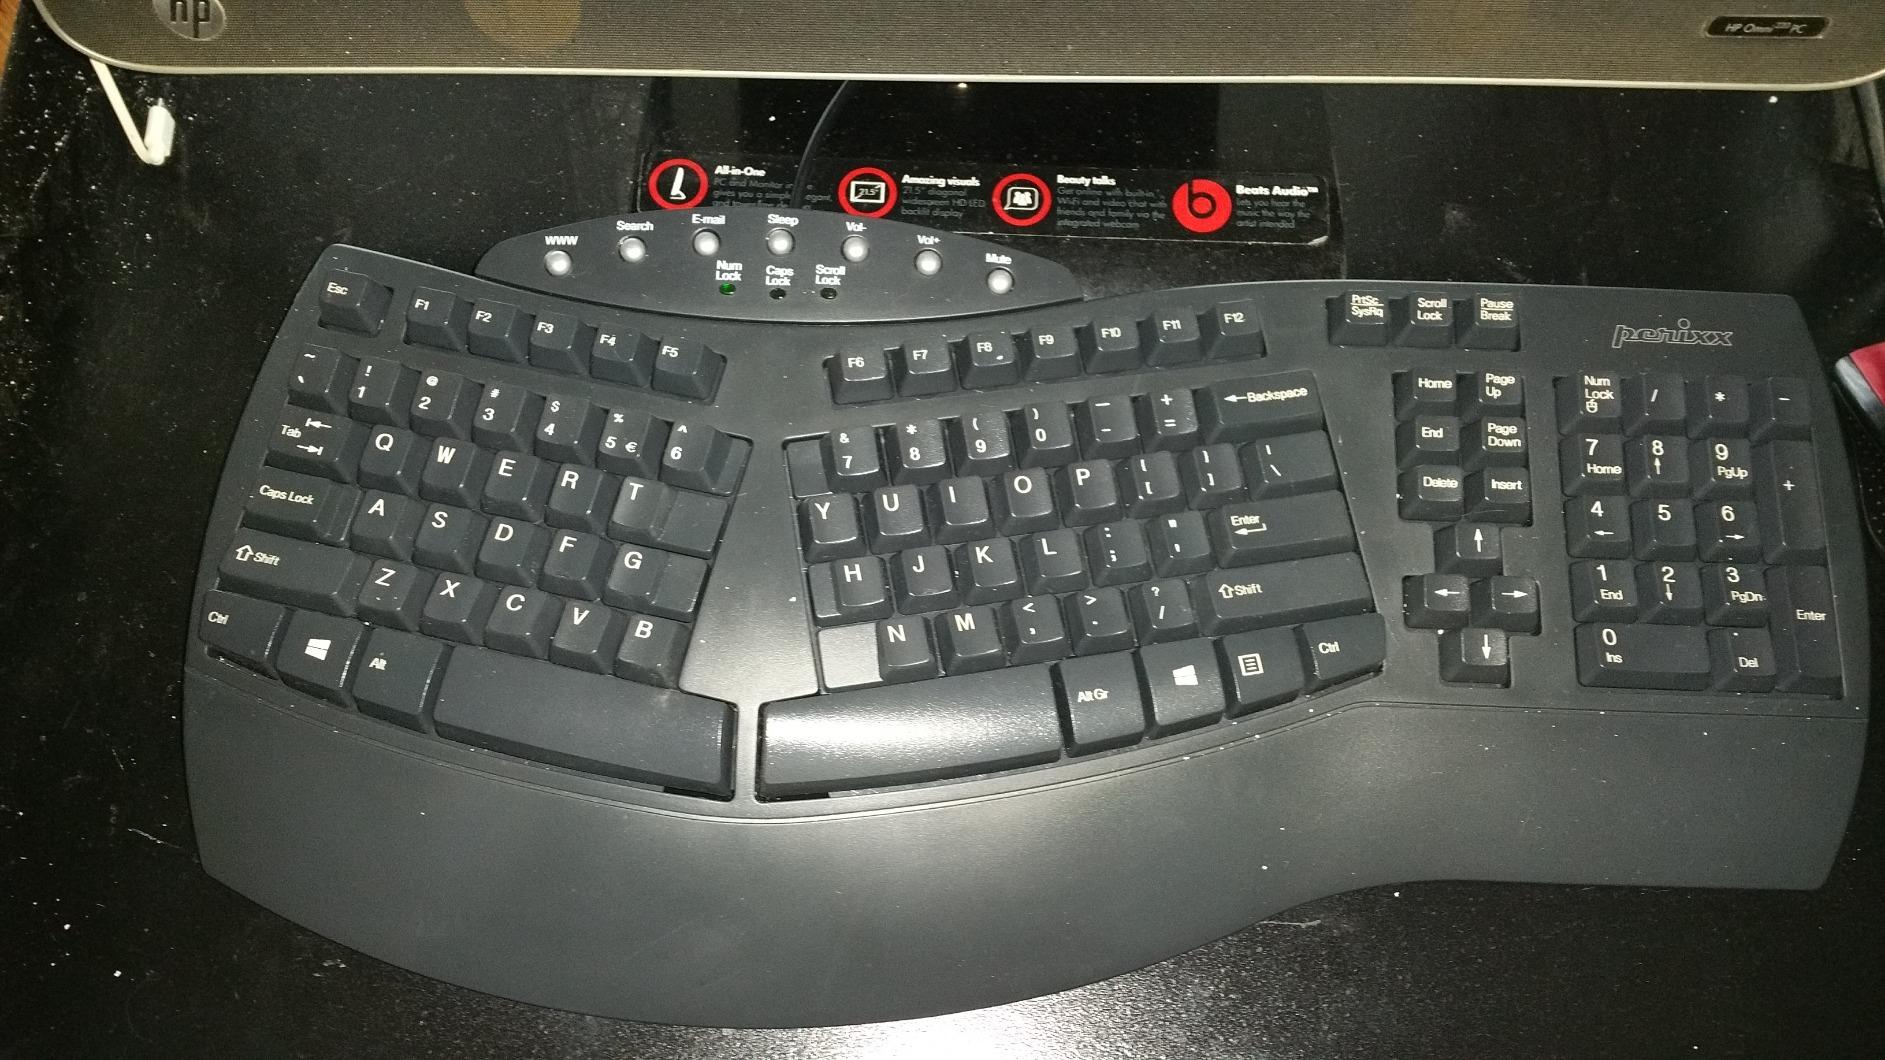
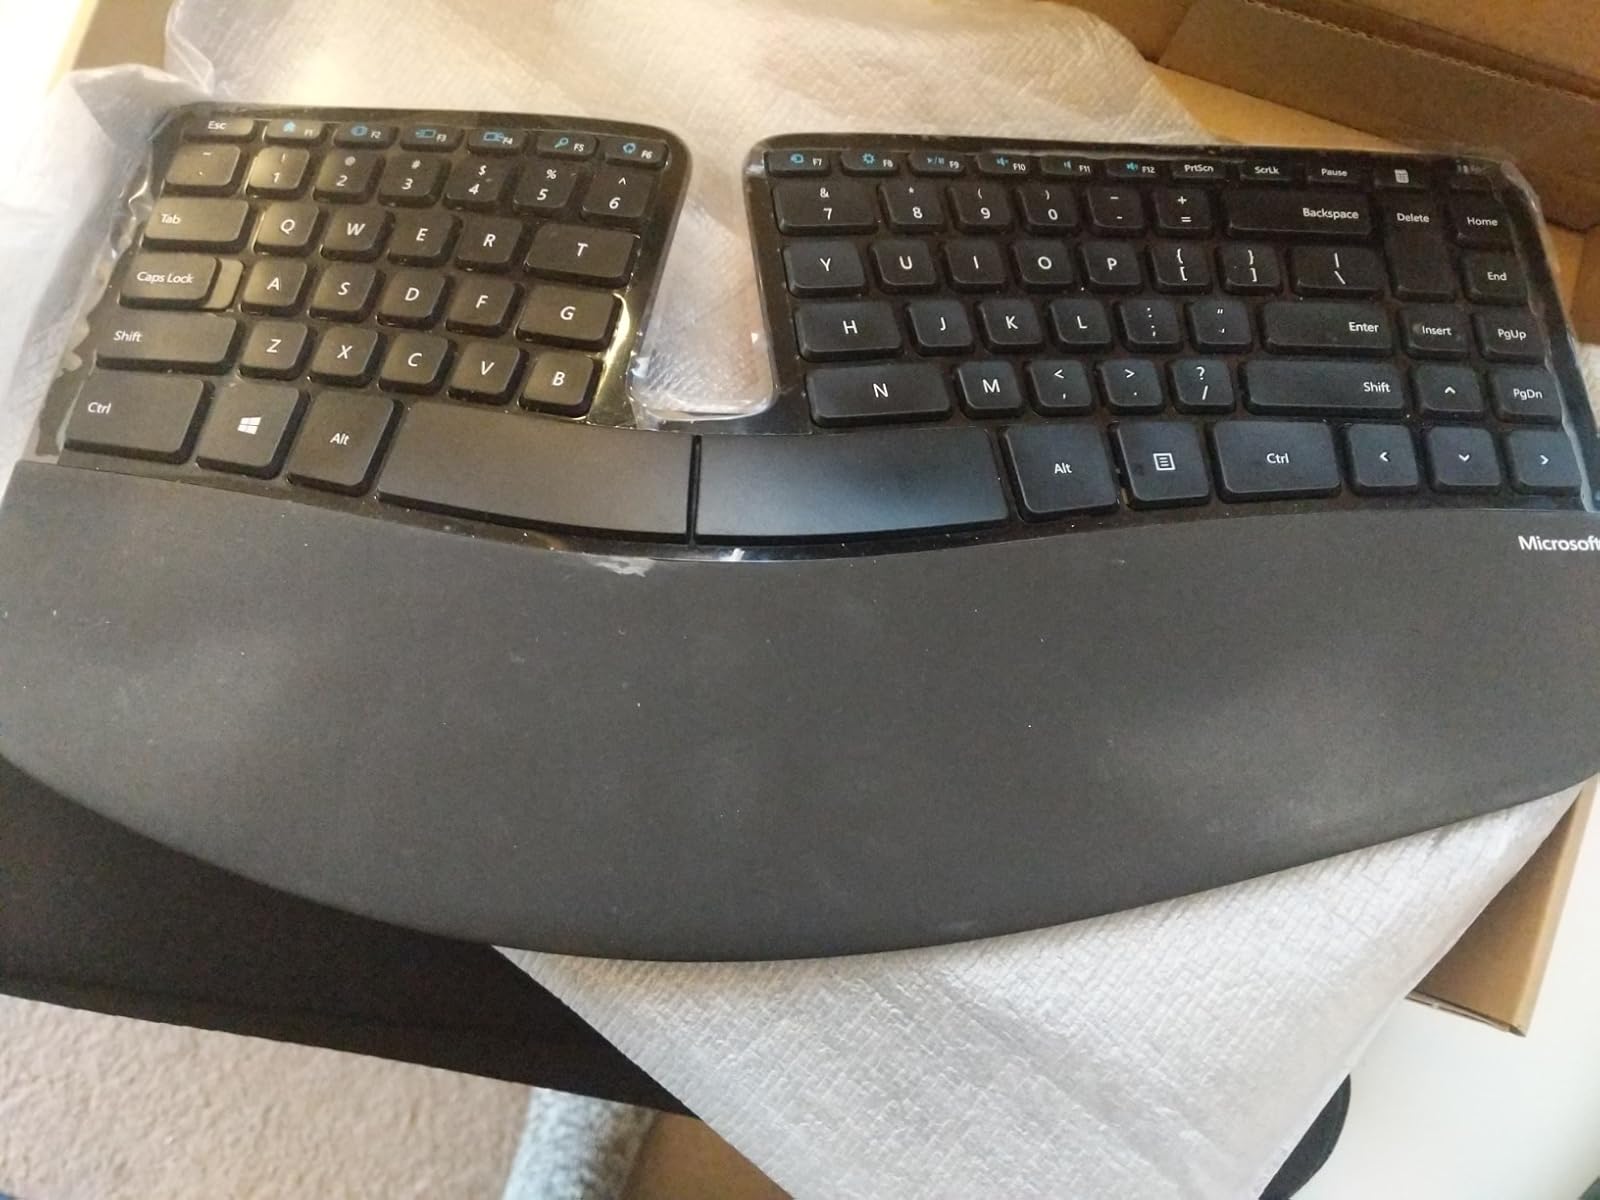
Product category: keyboard
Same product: no